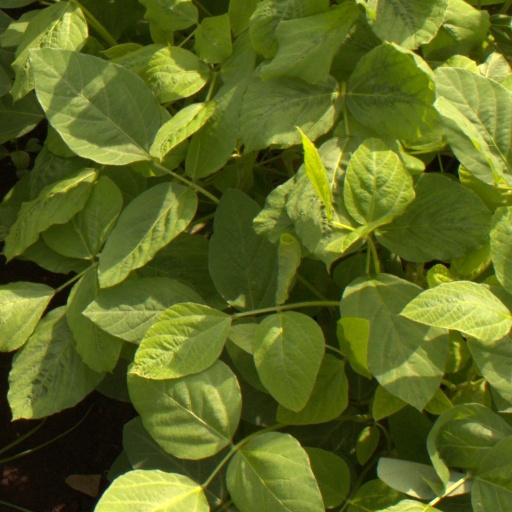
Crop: soybean